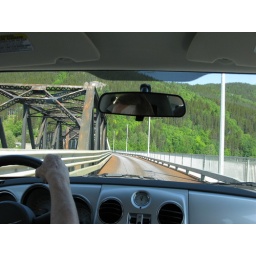
At Terrace we drove over the metal replacement for what had been the longest wooden bridge in Canada.